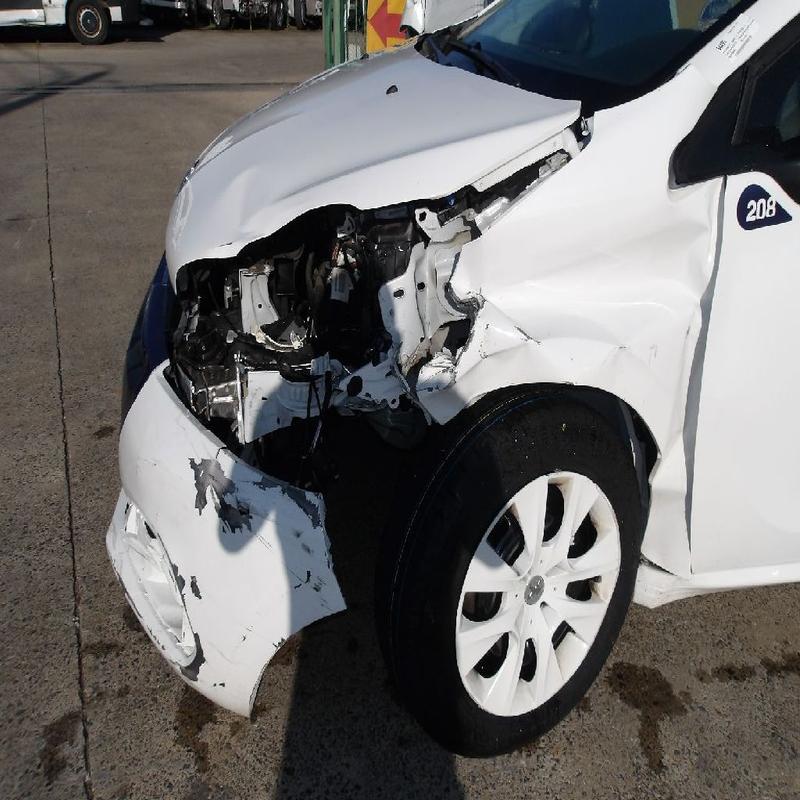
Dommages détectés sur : pare-choc avant, feu avant gauche, aile avant gauche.
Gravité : majeur